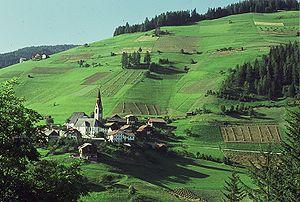
San Vigilio di Marebbe est une fraction de la commune de Marebbe dans le Trentin-Haut-Adige en Italie. Elle comprend une station de ski qui s'étend sur la pente sud du Plan de Corones et qui est reliée à Valdaora et à San Lorenzo di Sebato par le col Furcia et le val Pusteria.